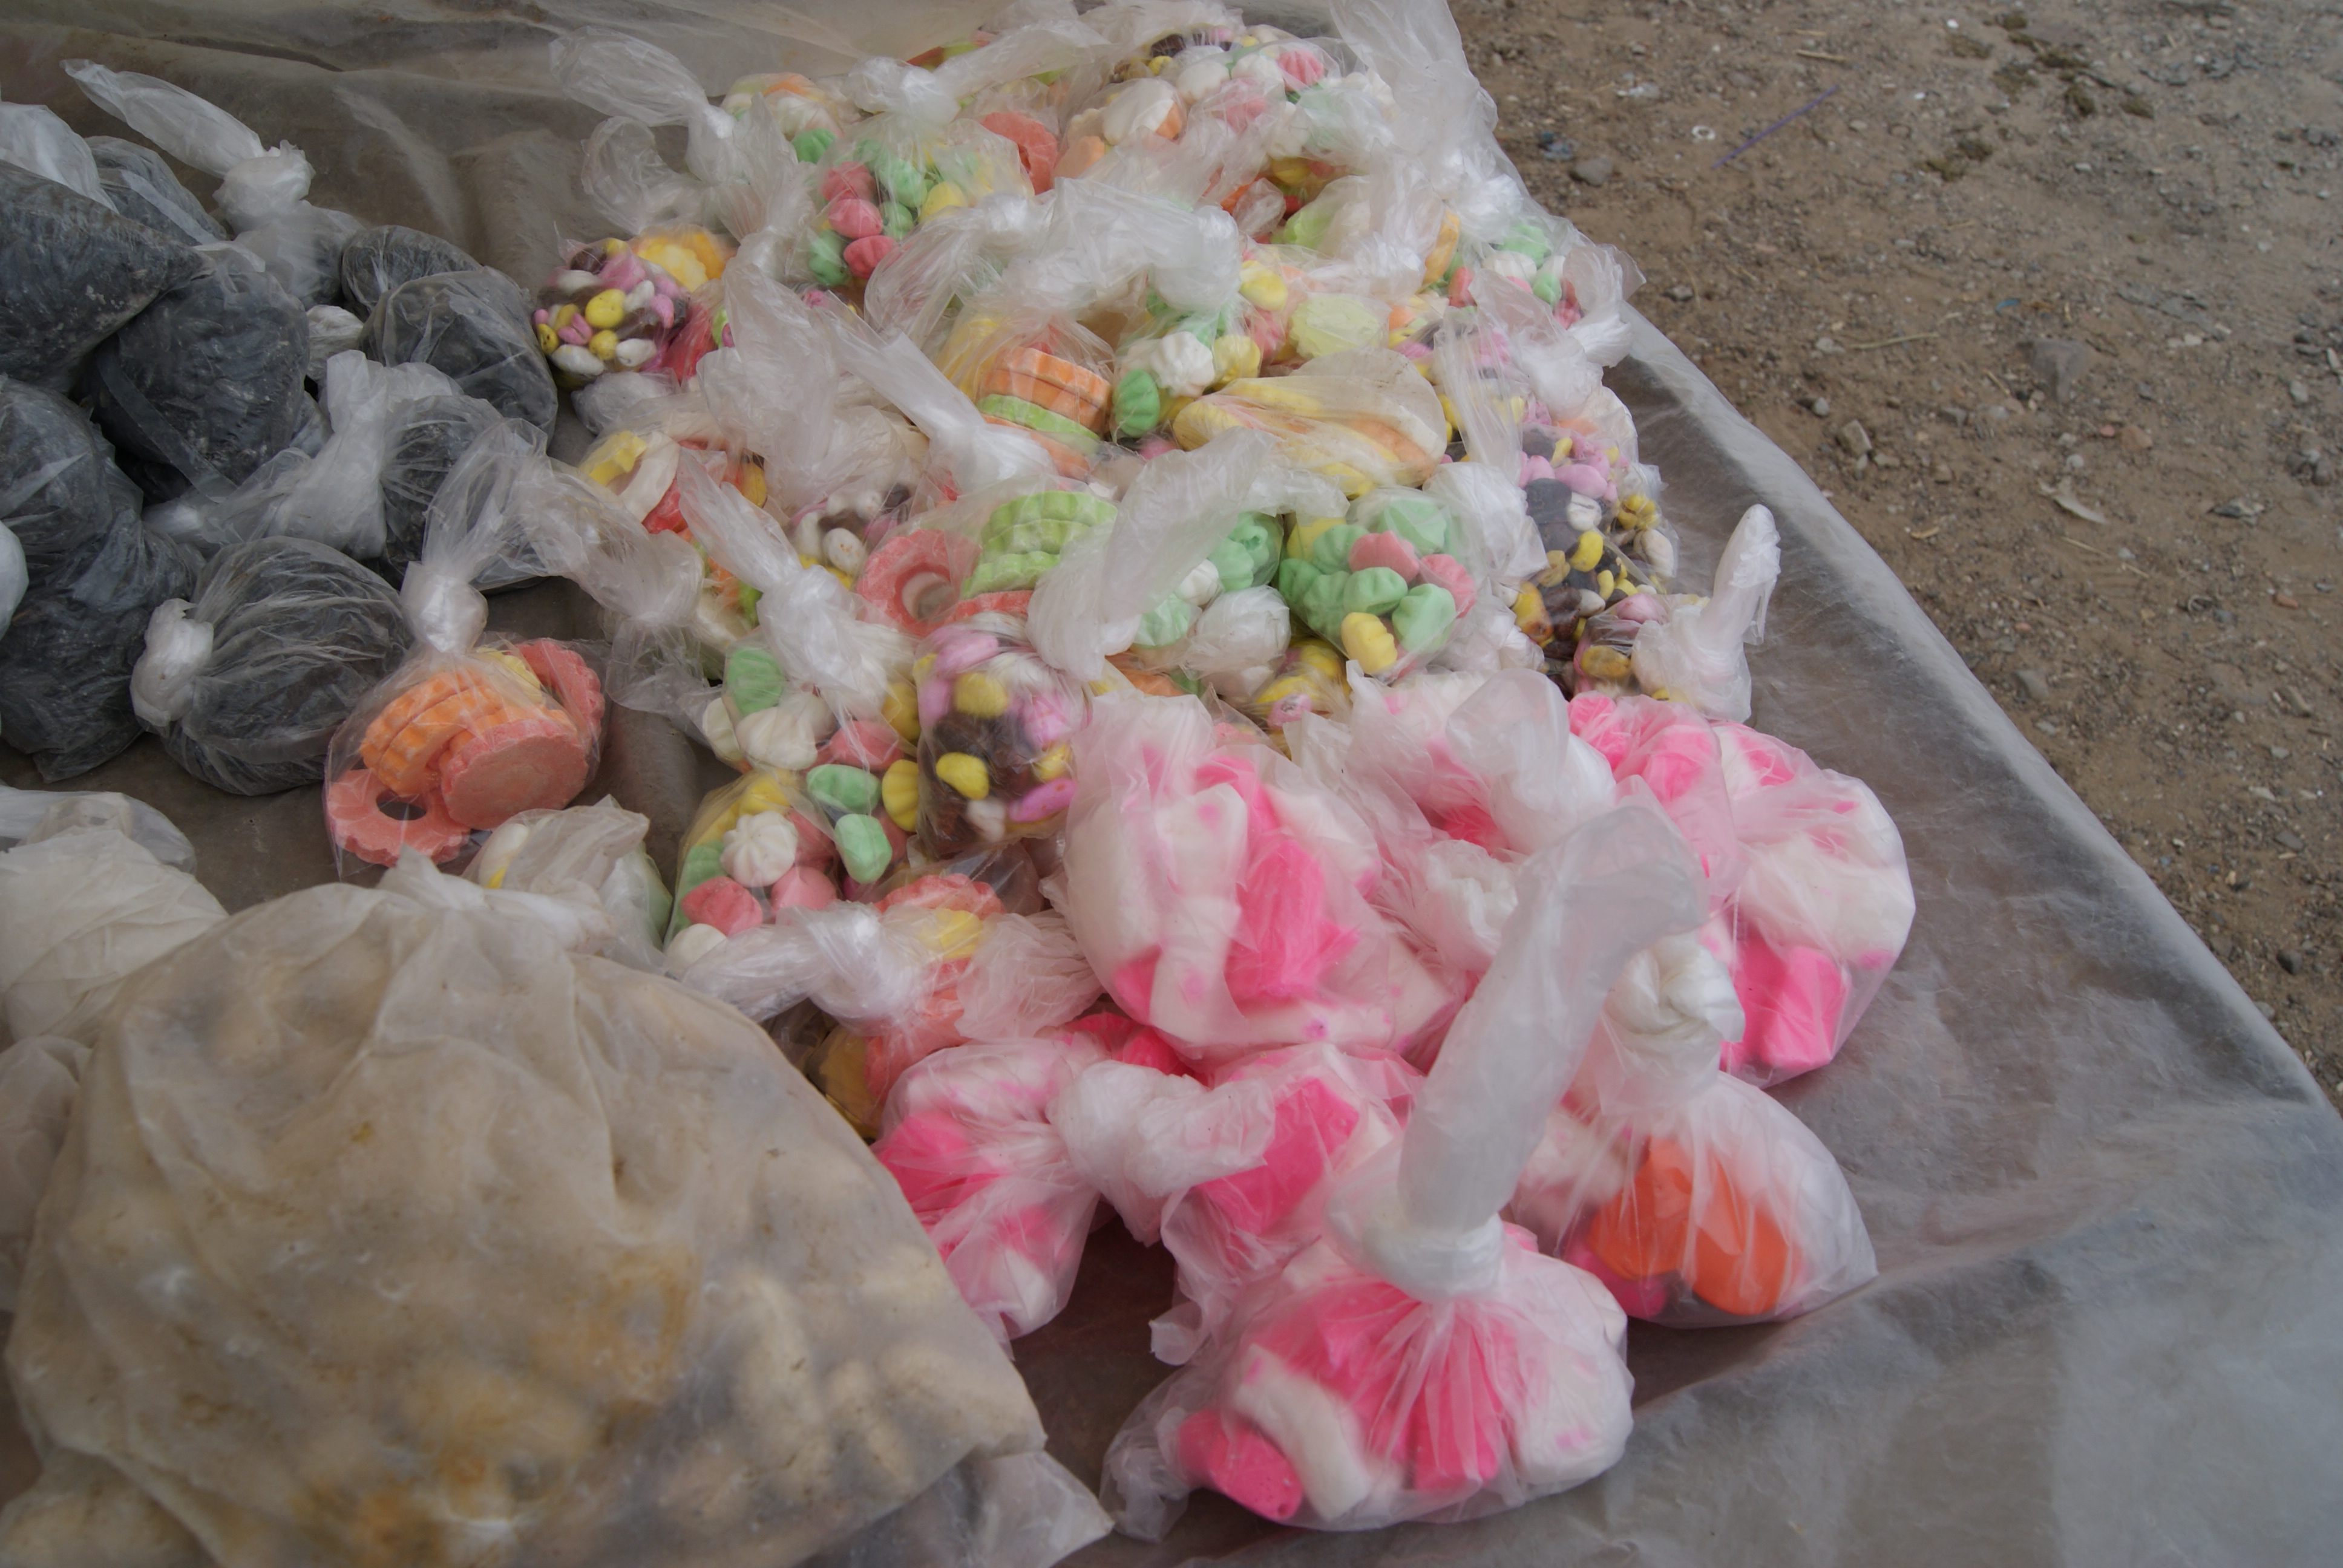
sweets, white, yellow, orange, sugar, morocco, tangier, children, color, marokko, tanger, kinderen, kleur, pink, stuffed toy, waste, food, plastic